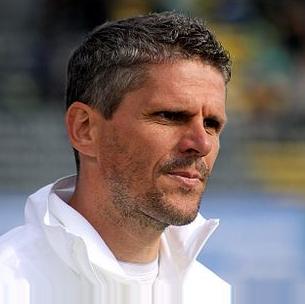
Age: 41